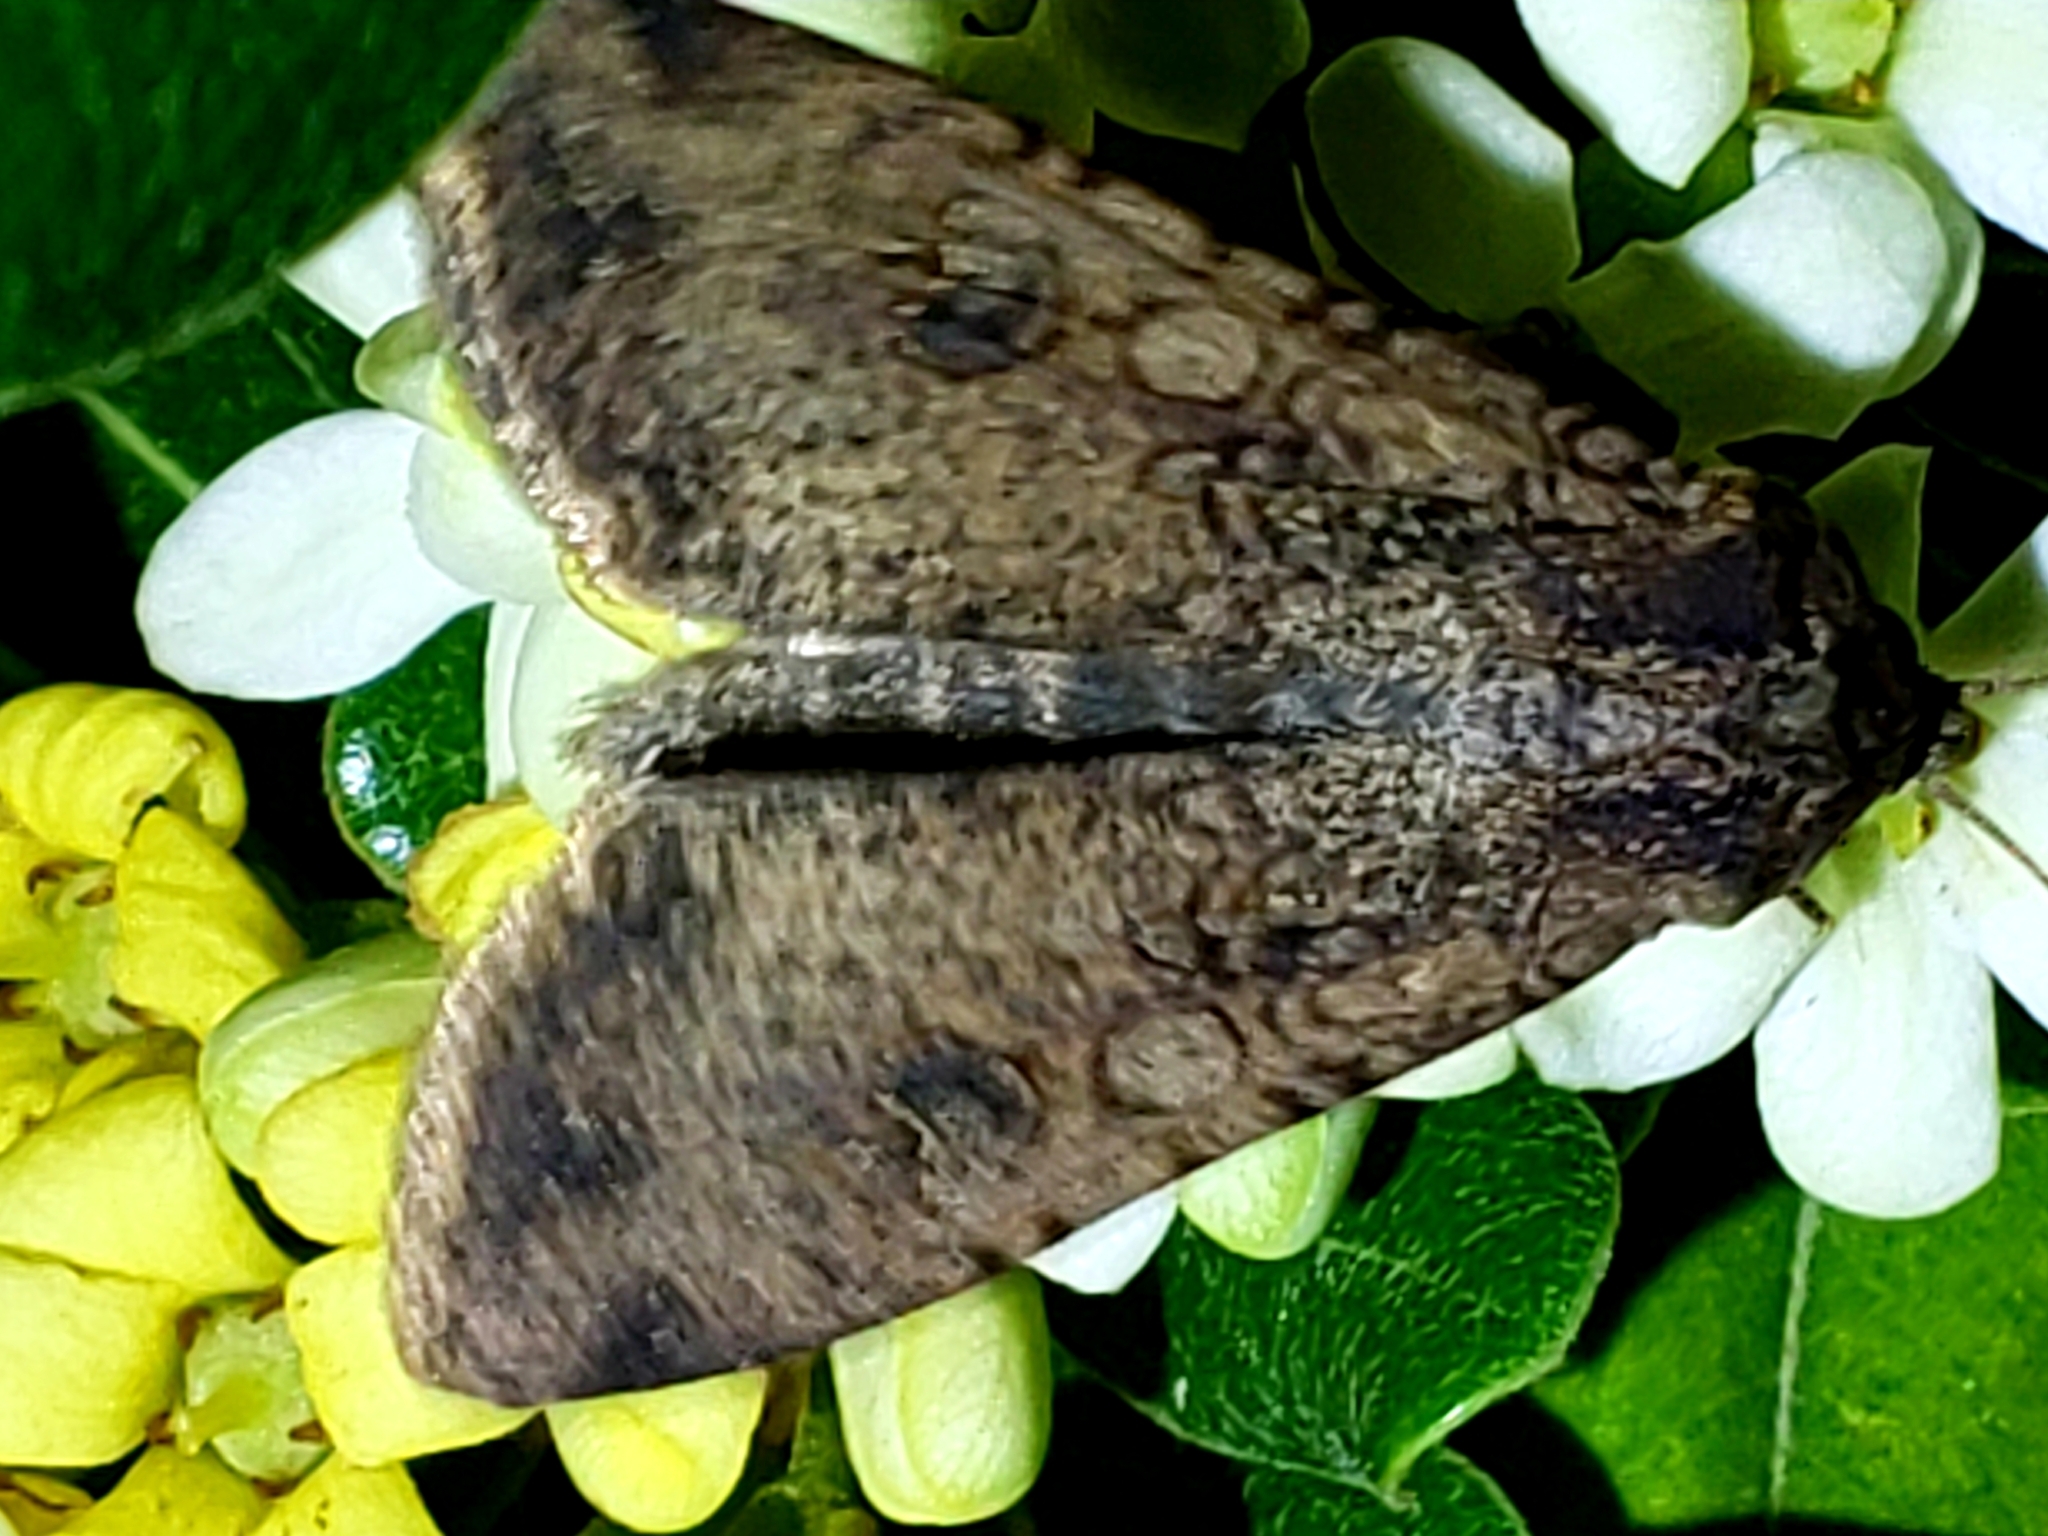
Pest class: cutworms